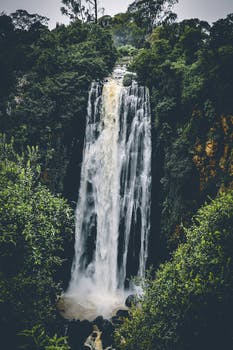
Label: No Watermark